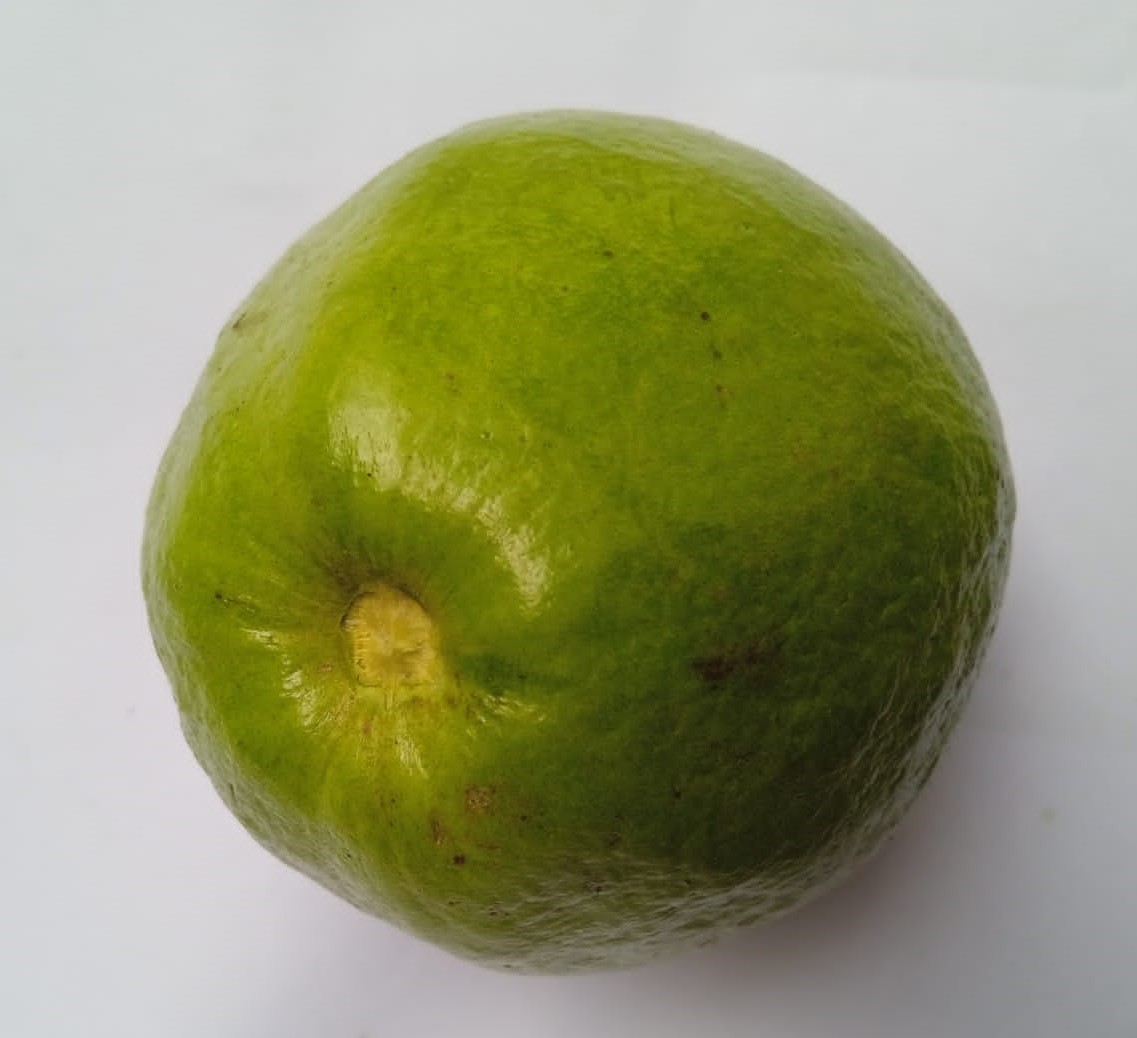
Fruit: guava
Condition: fresh